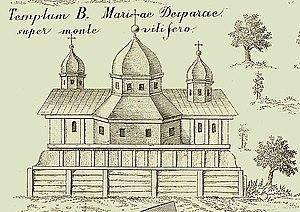
L'église de la Nativité-de-la-Vierge est un monument architectural situé en Ukraine à Kiev de style baroque cosaque qui date du XVIIᵉ siècle. Il est situé sur le territoire de la laure des Grottes de Kiev, près des catacombes lointaines. C'est actuellement le lieu où est installée l'Académie théologique de Kiev.